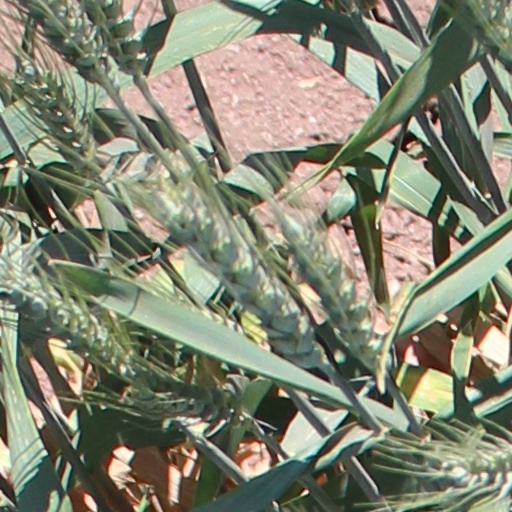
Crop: wheat